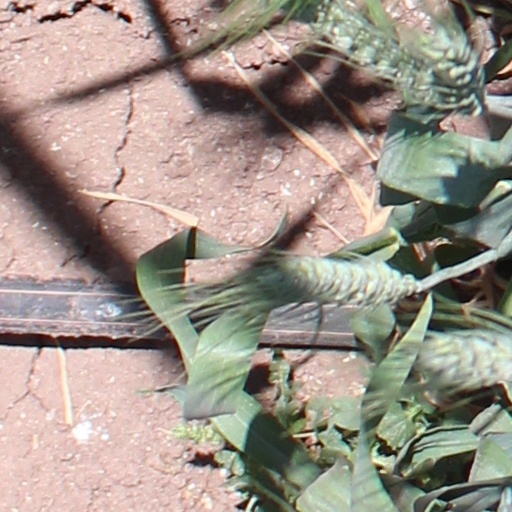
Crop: wheat